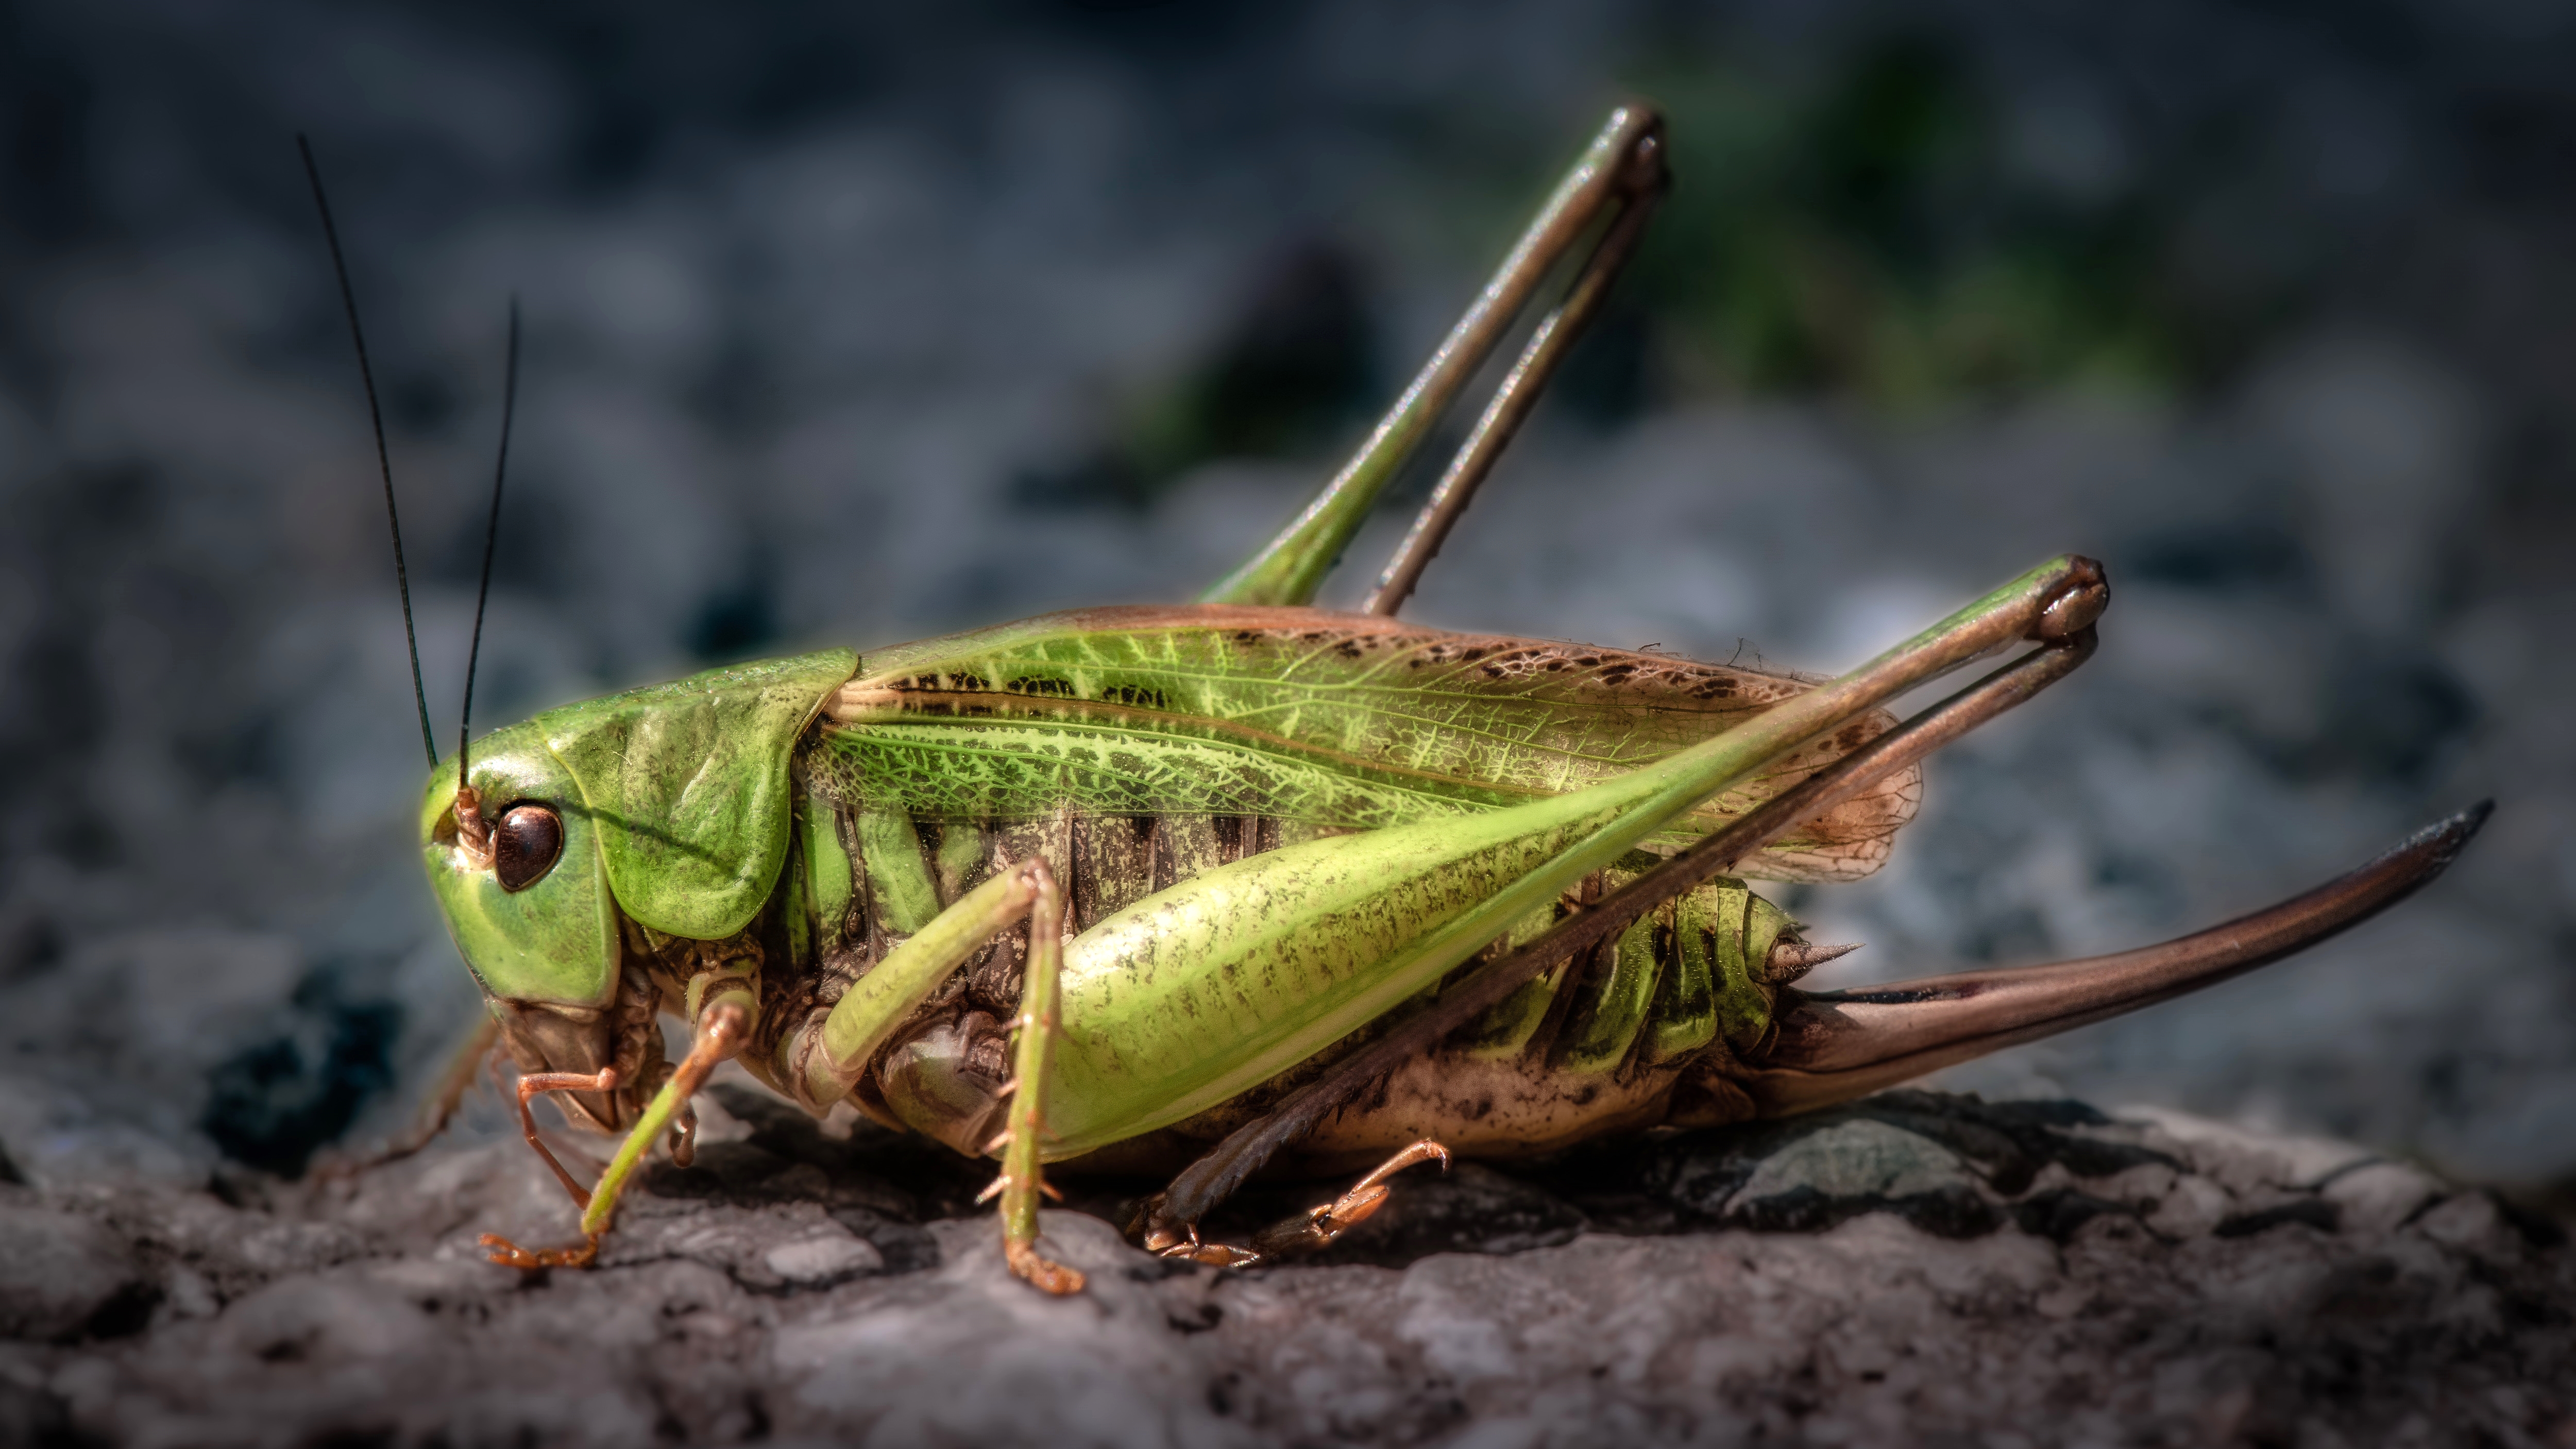
outdoor, animal, green, insect, macro, gray, fauna, invertebrate, cricket, close up, grasshopper, steiermark, sterreich, makrofotografie, d800, laubheuschrecke, decticusverrucivorus, warzenbeiser, wartbiter, bushcricket, locust, macro photography, arthropod, cricket like insect